ArXiv

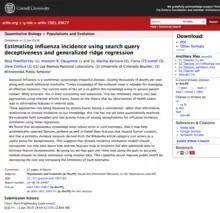
A screenshot of viewing a paper's abstract on arxiv.org in 2021

The standard access route is through the arXiv.org website, which is publicly accessible and does not require an account. Other interfaces and access routes have also been created by other un-associated organisations.